Indigenous cuisine of the Americas

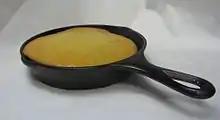
Cornbread

The essential staple foods of the Indigenous peoples of the Eastern Woodlands have traditionally been corn (also known as maize), beans, and squash, known as "The Three Sisters" because they were planted interdependently: the beans grew up the tall stalks of the corn, while the squash spread out at the base of the three plants and provided protection and support for the root systems.